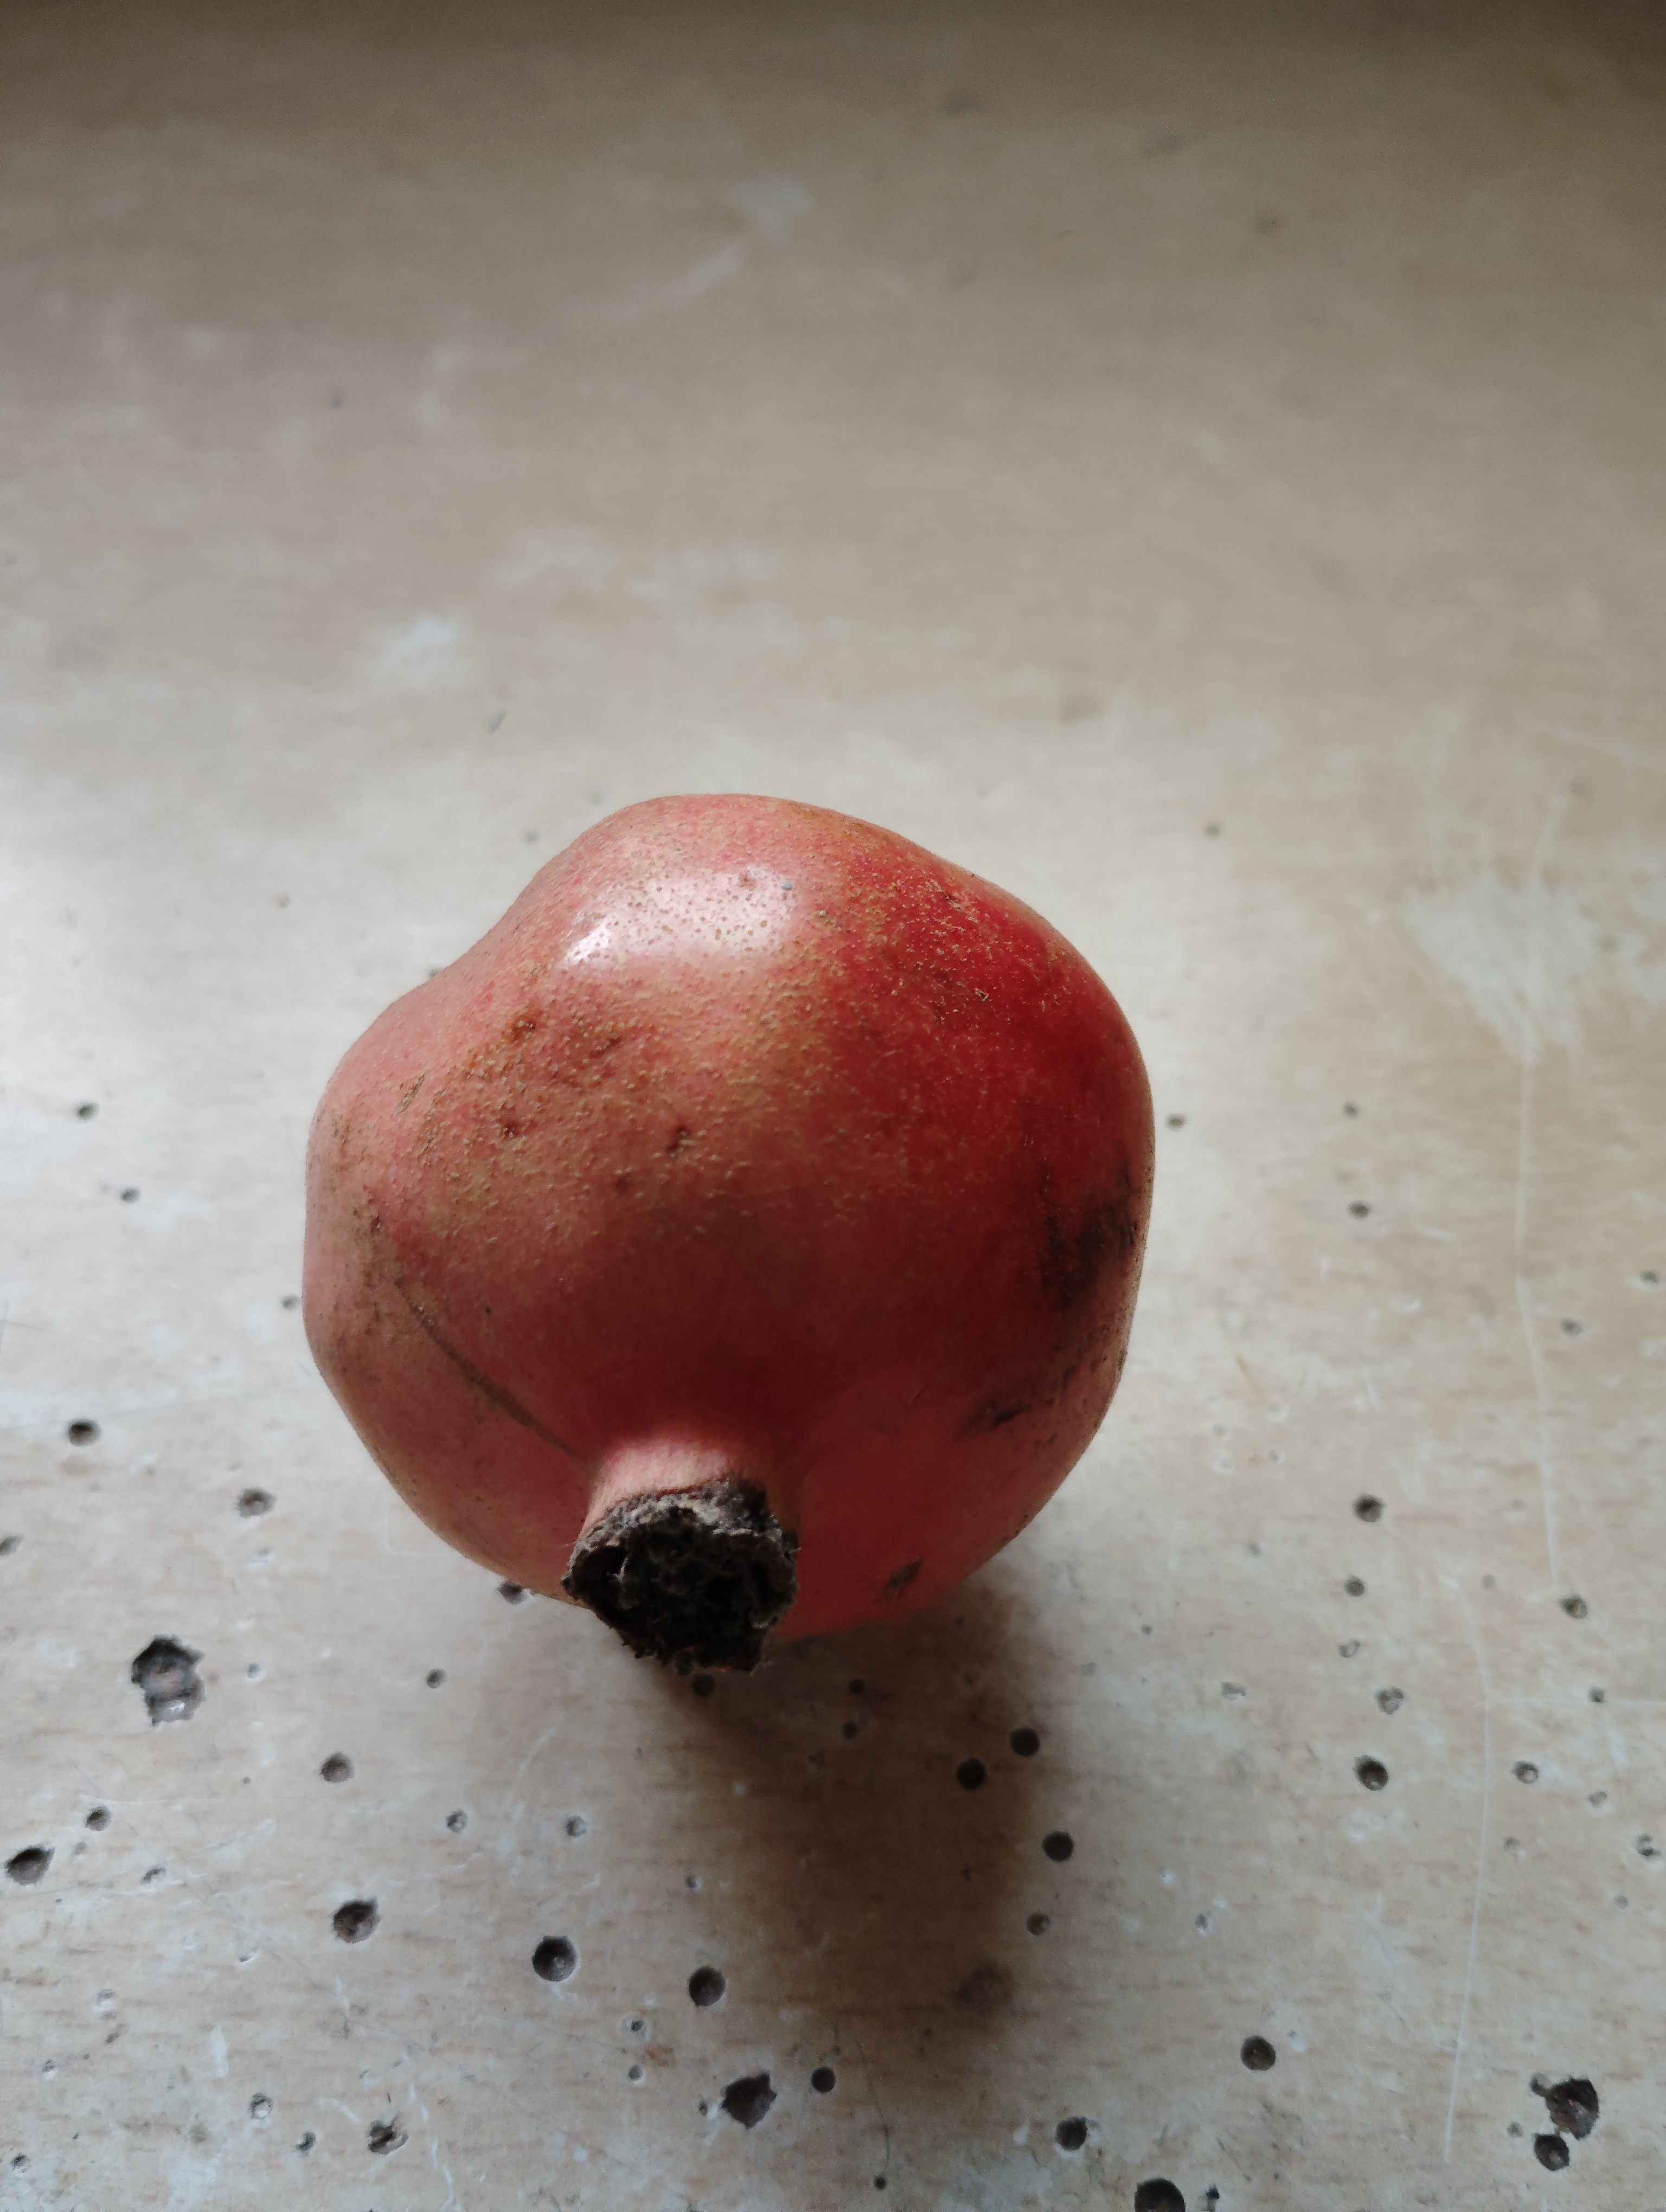
Label: No Defect